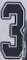
Number: 3